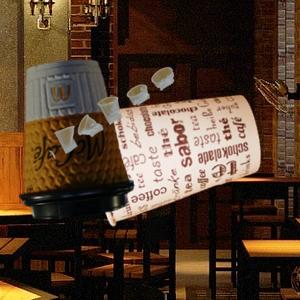
Label: cups